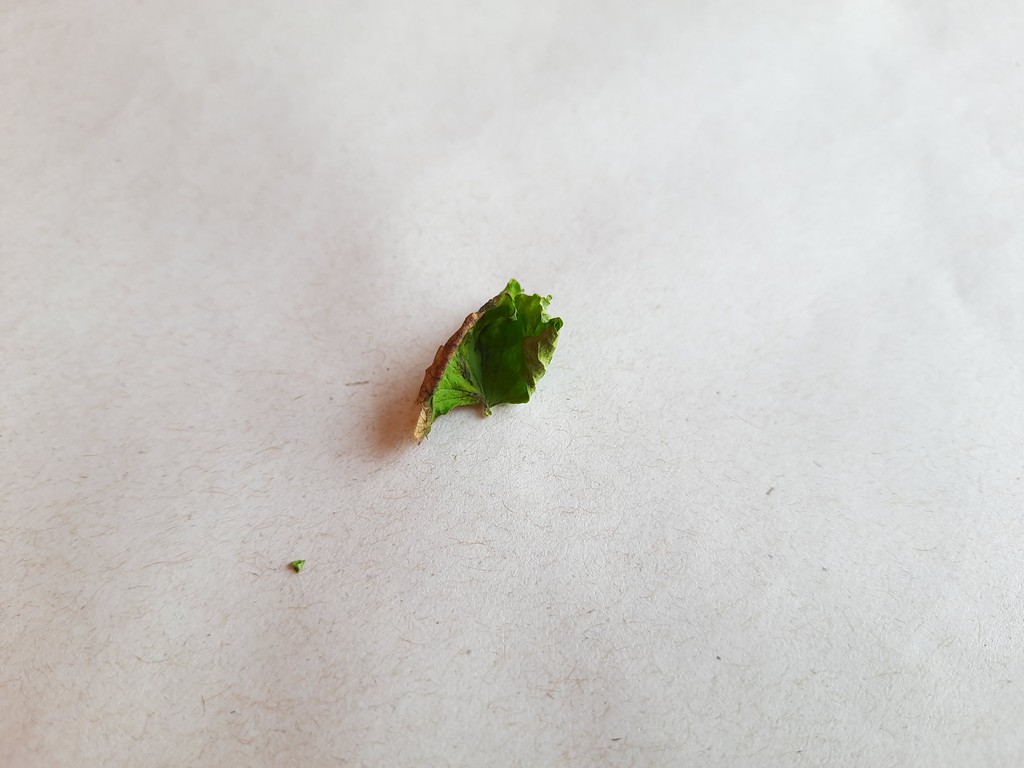
Label: Dried